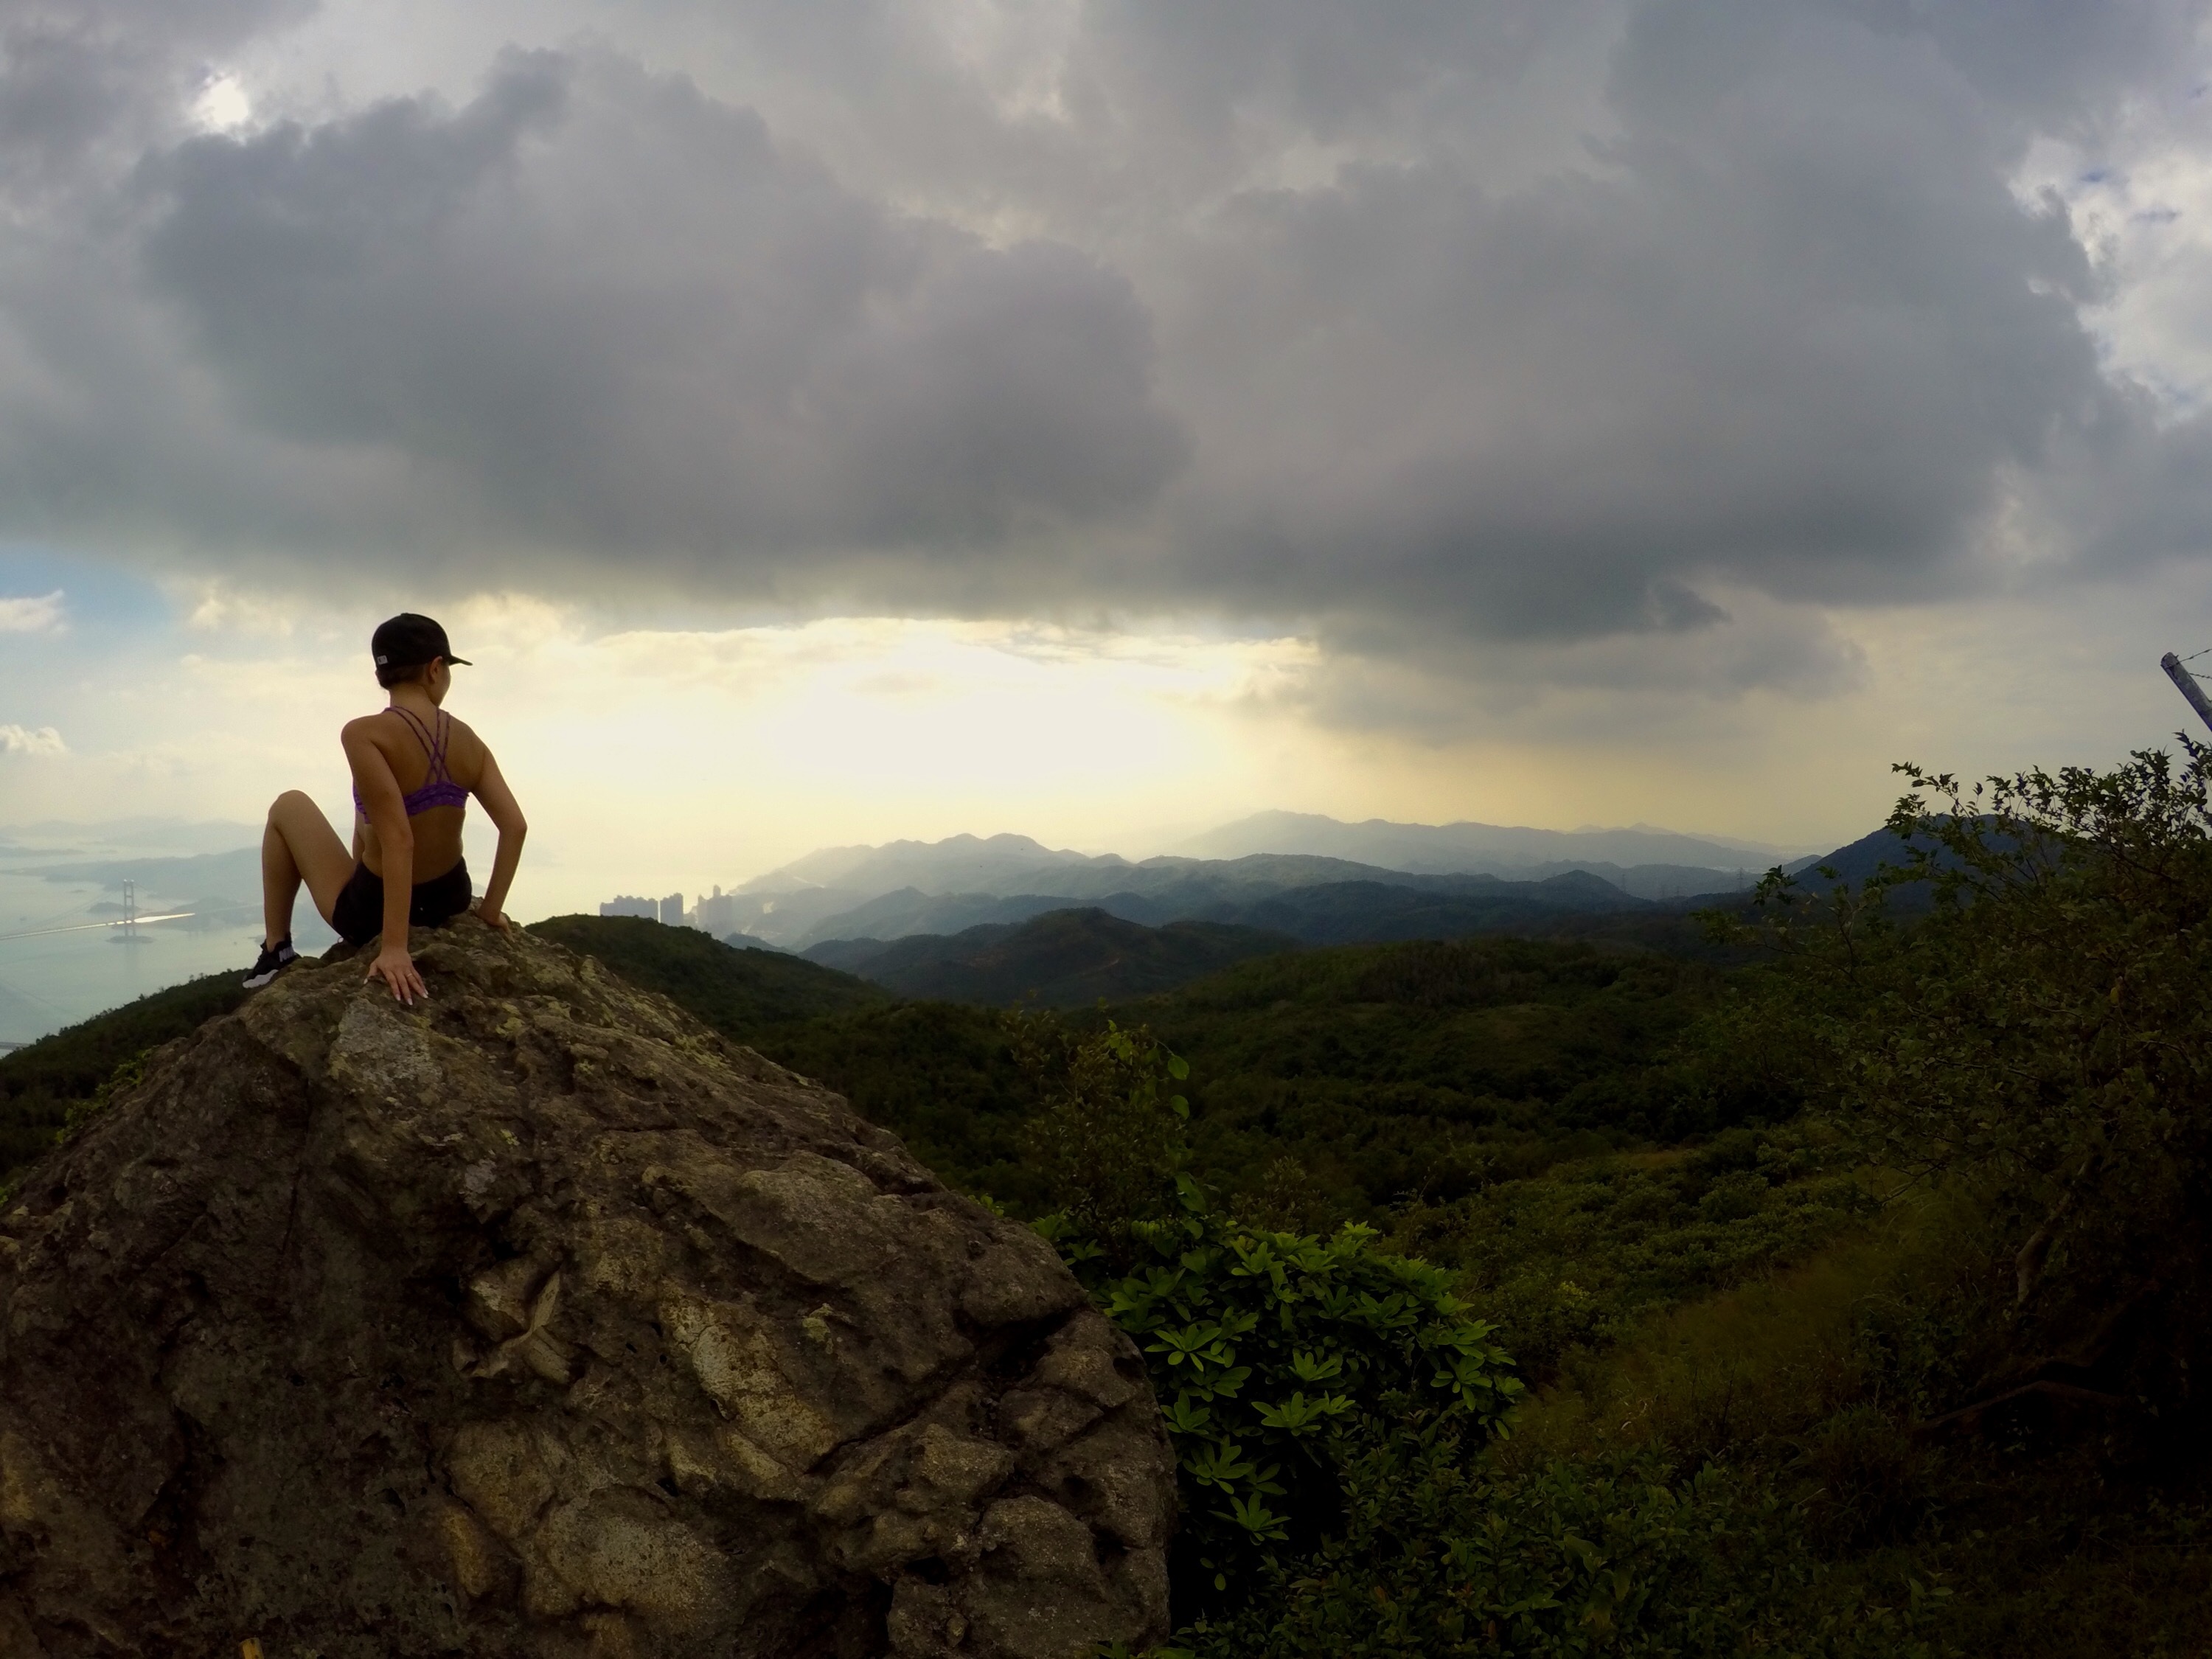
sea, coast, rock, walking, mountain, cloud, sky, sunlight, morning, hill, adventure, mountain range, cliff, extreme sport, terrain, ridge, summit, sports, mountainous landforms